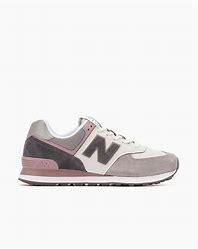
Brand: New
Model: Balance WL574